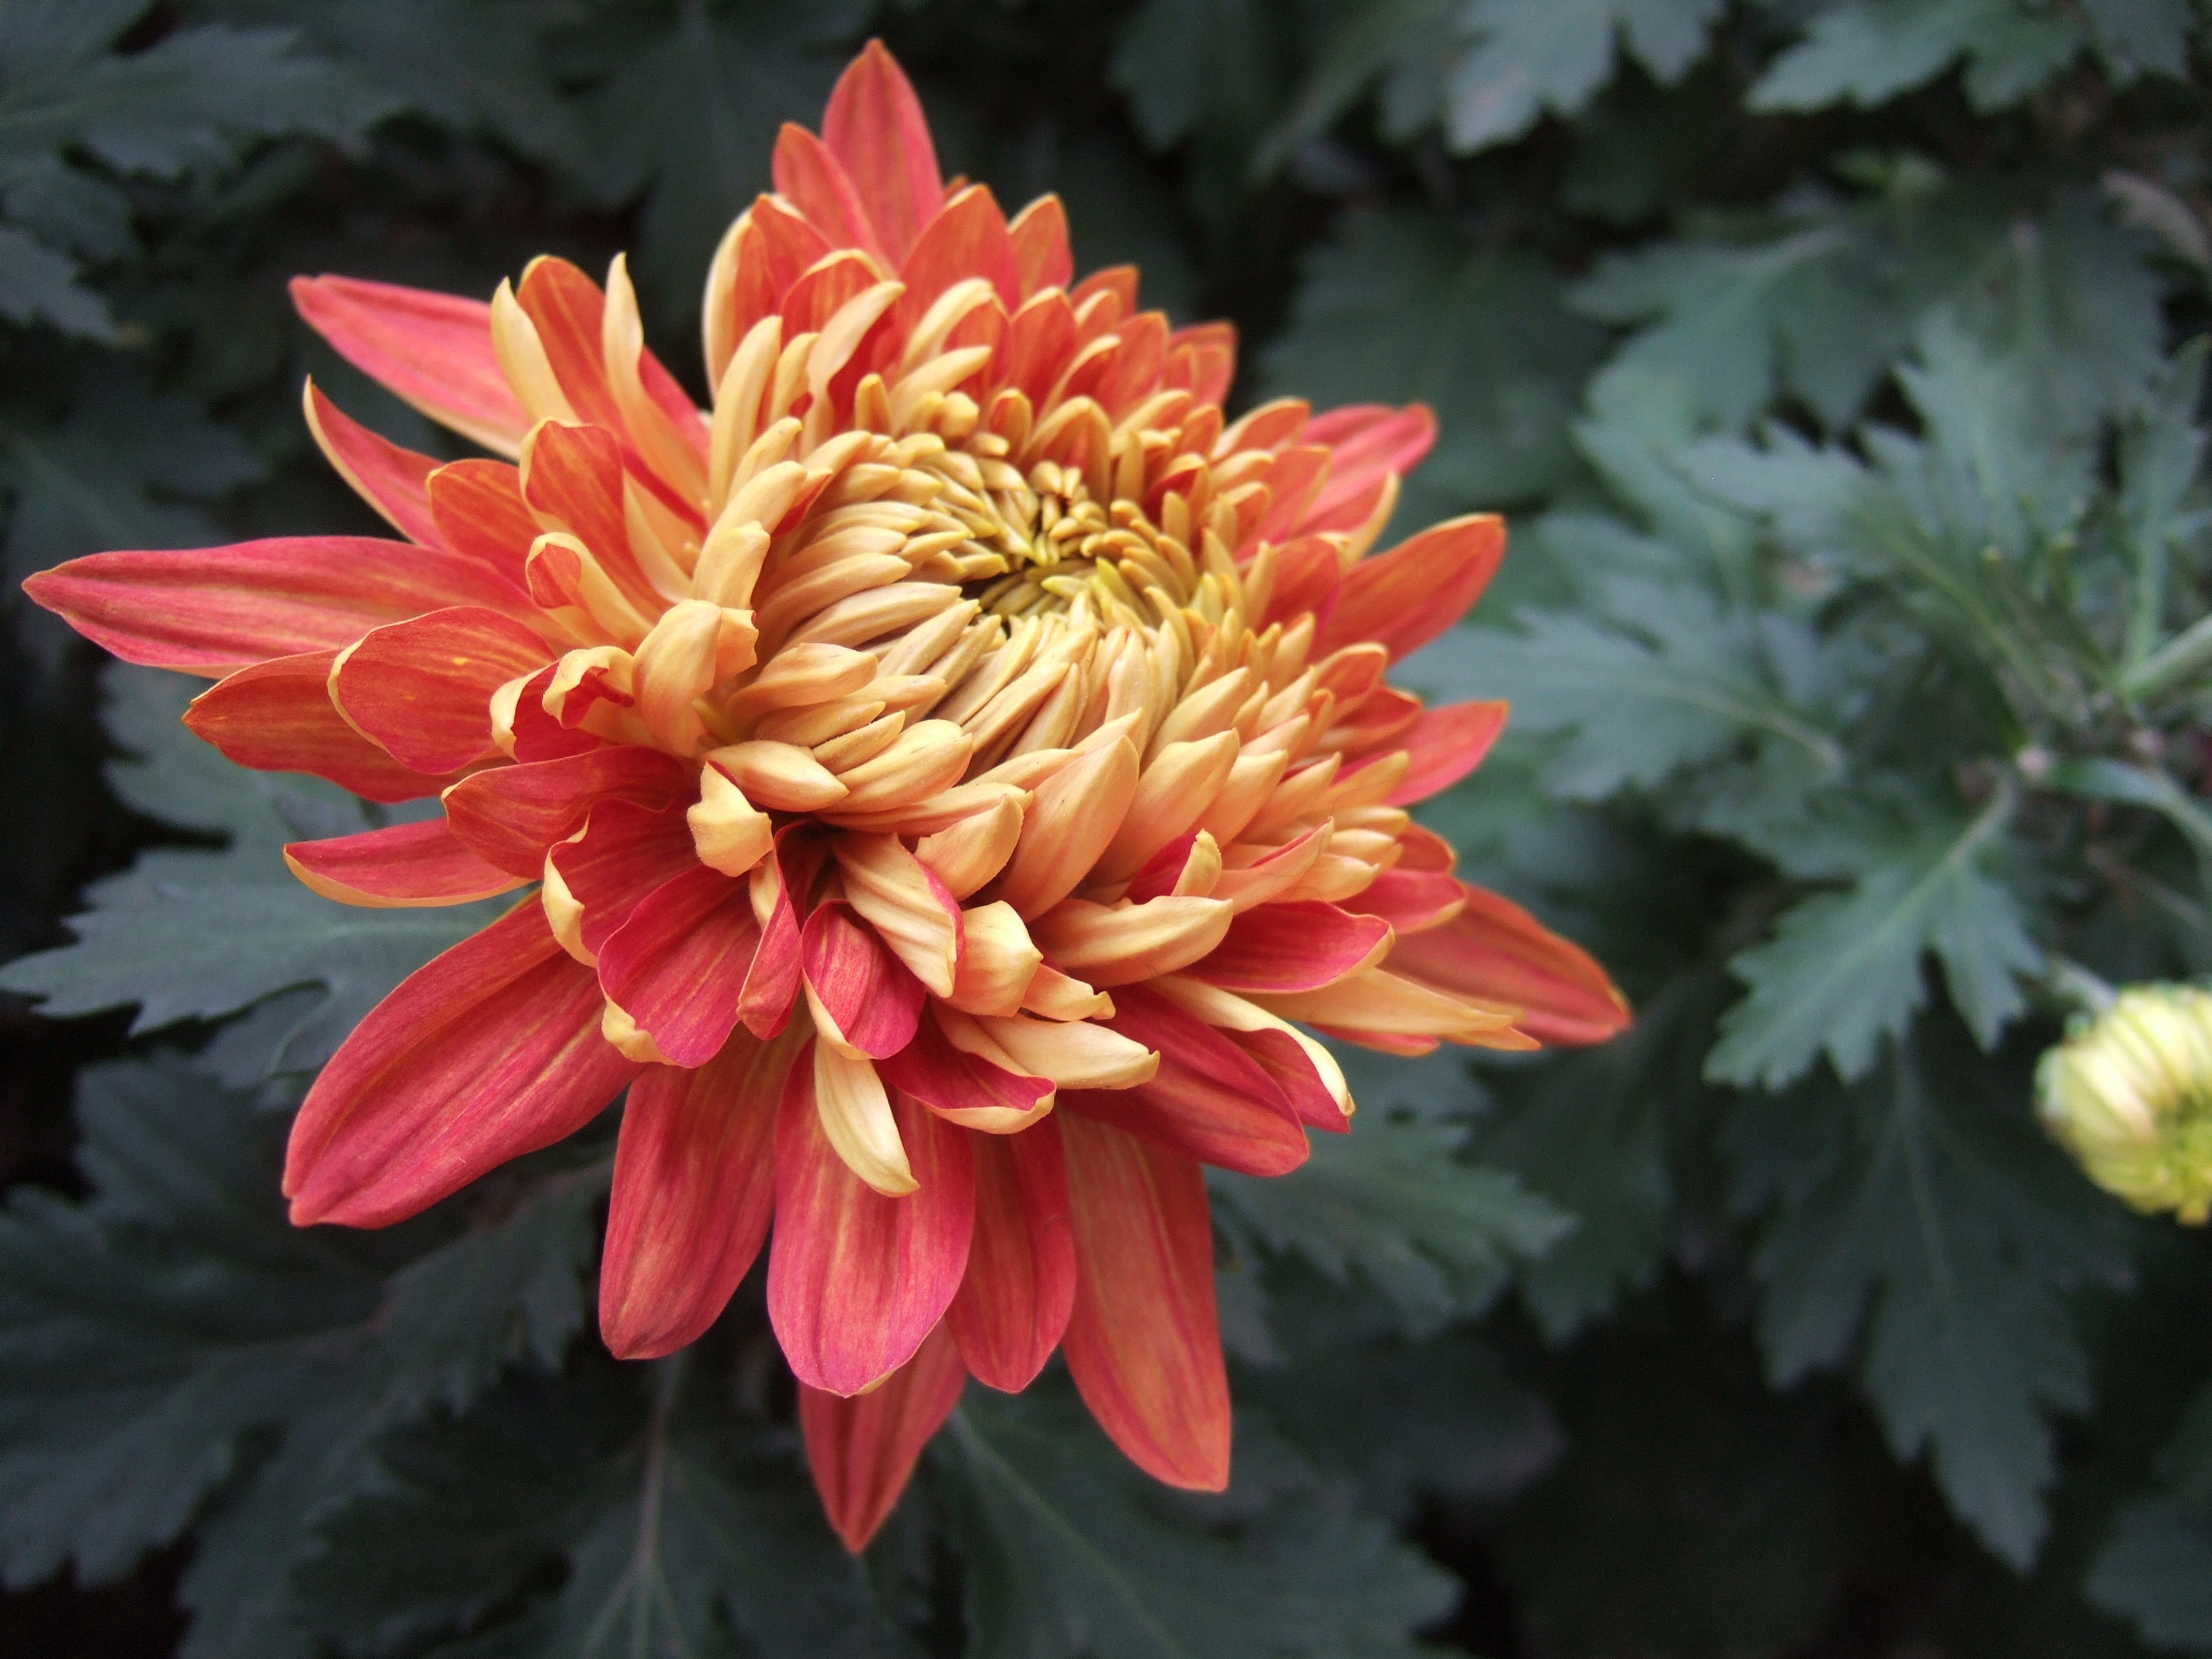
plant, flower, petal, botany, flora, dahlia, chrysanthemum, chrysanthemum exhibition, flowering plant, daisy family, city car, asterales, annual plant, land plant, chrysanths